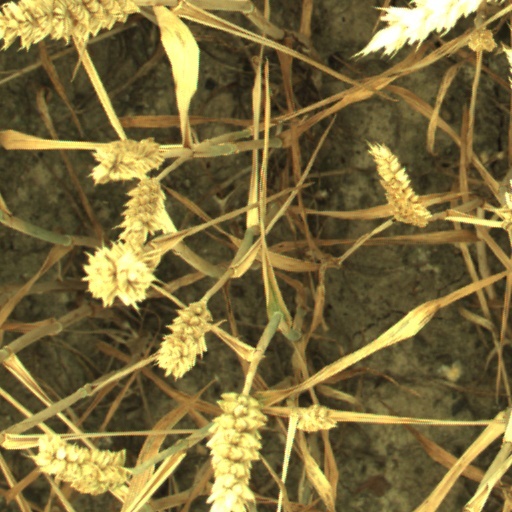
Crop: wheat